Fauna of Scotland

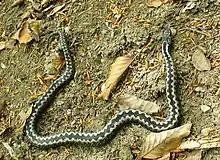
Adder ("Vipera berus")

Among the waders, avocet, stone-curlew, little ringed plover and Kentish plover are absent, but most of the 100 or so pairs of dotterel in the UK spend their summers in Scotland as do all of the breeding Eurasian whimbrel, greenshank and red-necked phalarope, (although the latter two species also breed in Ireland). In summer the shallow lochs of the machair lands in the Uists and Benbecula provide for a remarkable variety of waders and ducks including shoveler and eider. The rare Slavonian grebe and common scoter breed on a small number of lochs in Highland region. Goldeneye have colonised an area centred around the Cairngorms National Park since the 1970s, and about 100 pairs breed there. The majority of the roughly 25,000 whooper swans in the British Isles winter in Scotland and